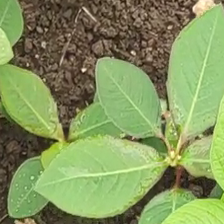
Weed species: Moti_dudhi(Euphorbia_geneculata_L)